Unfollow the Rules

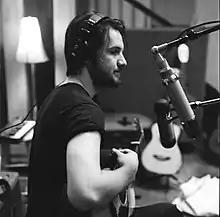
Guitarist Blake Mills (pictured in 2012) contributed to the album.

"Damsel in Distress" was released as the second single on February 27, 2020.